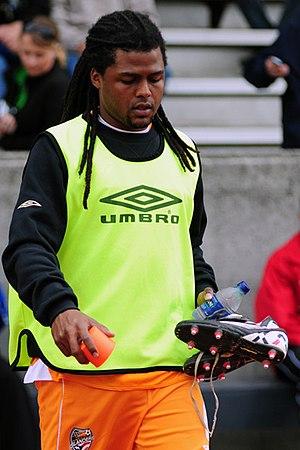
Alexis Rivera Curet est un footballeur international portoricain, né le 29 octobre 1982 à San Juan. Il évolue au poste de défenseur avec le Bayamón FC de la Puerto Rico Soccer League.